Kooyong railway station

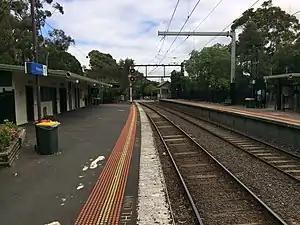
Westbound view from Platform 1, January 2021

Kooyong railway station is a commuter railway station on the Glen Waverley line, which is part of the Melbourne railway network. It serves the eastern suburb of Kooyong, in Melbourne, Victoria, Australia. Kooyong station is a ground level unstaffed station, featuring two side platforms. It opened on 24 March 1890, with the current station provided in 1955.